The Explorers and Early Colonists of Victoria

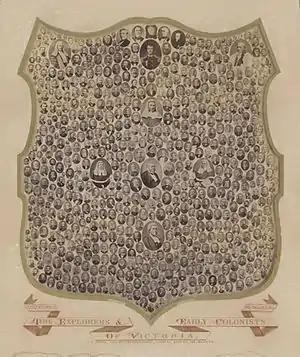
T. F. Chuck's historical photographic montage entitled "The Explorers and Early Colonists of Victoria" made in 1872. It contains 713 photos.

The Explorers and Early Colonists of Victoria is a historical photographic montage of 1872 by Thomas Foster Chuck (1826–1898). It consists of a framed collection of 713 photographs of the early settlers of Victoria.